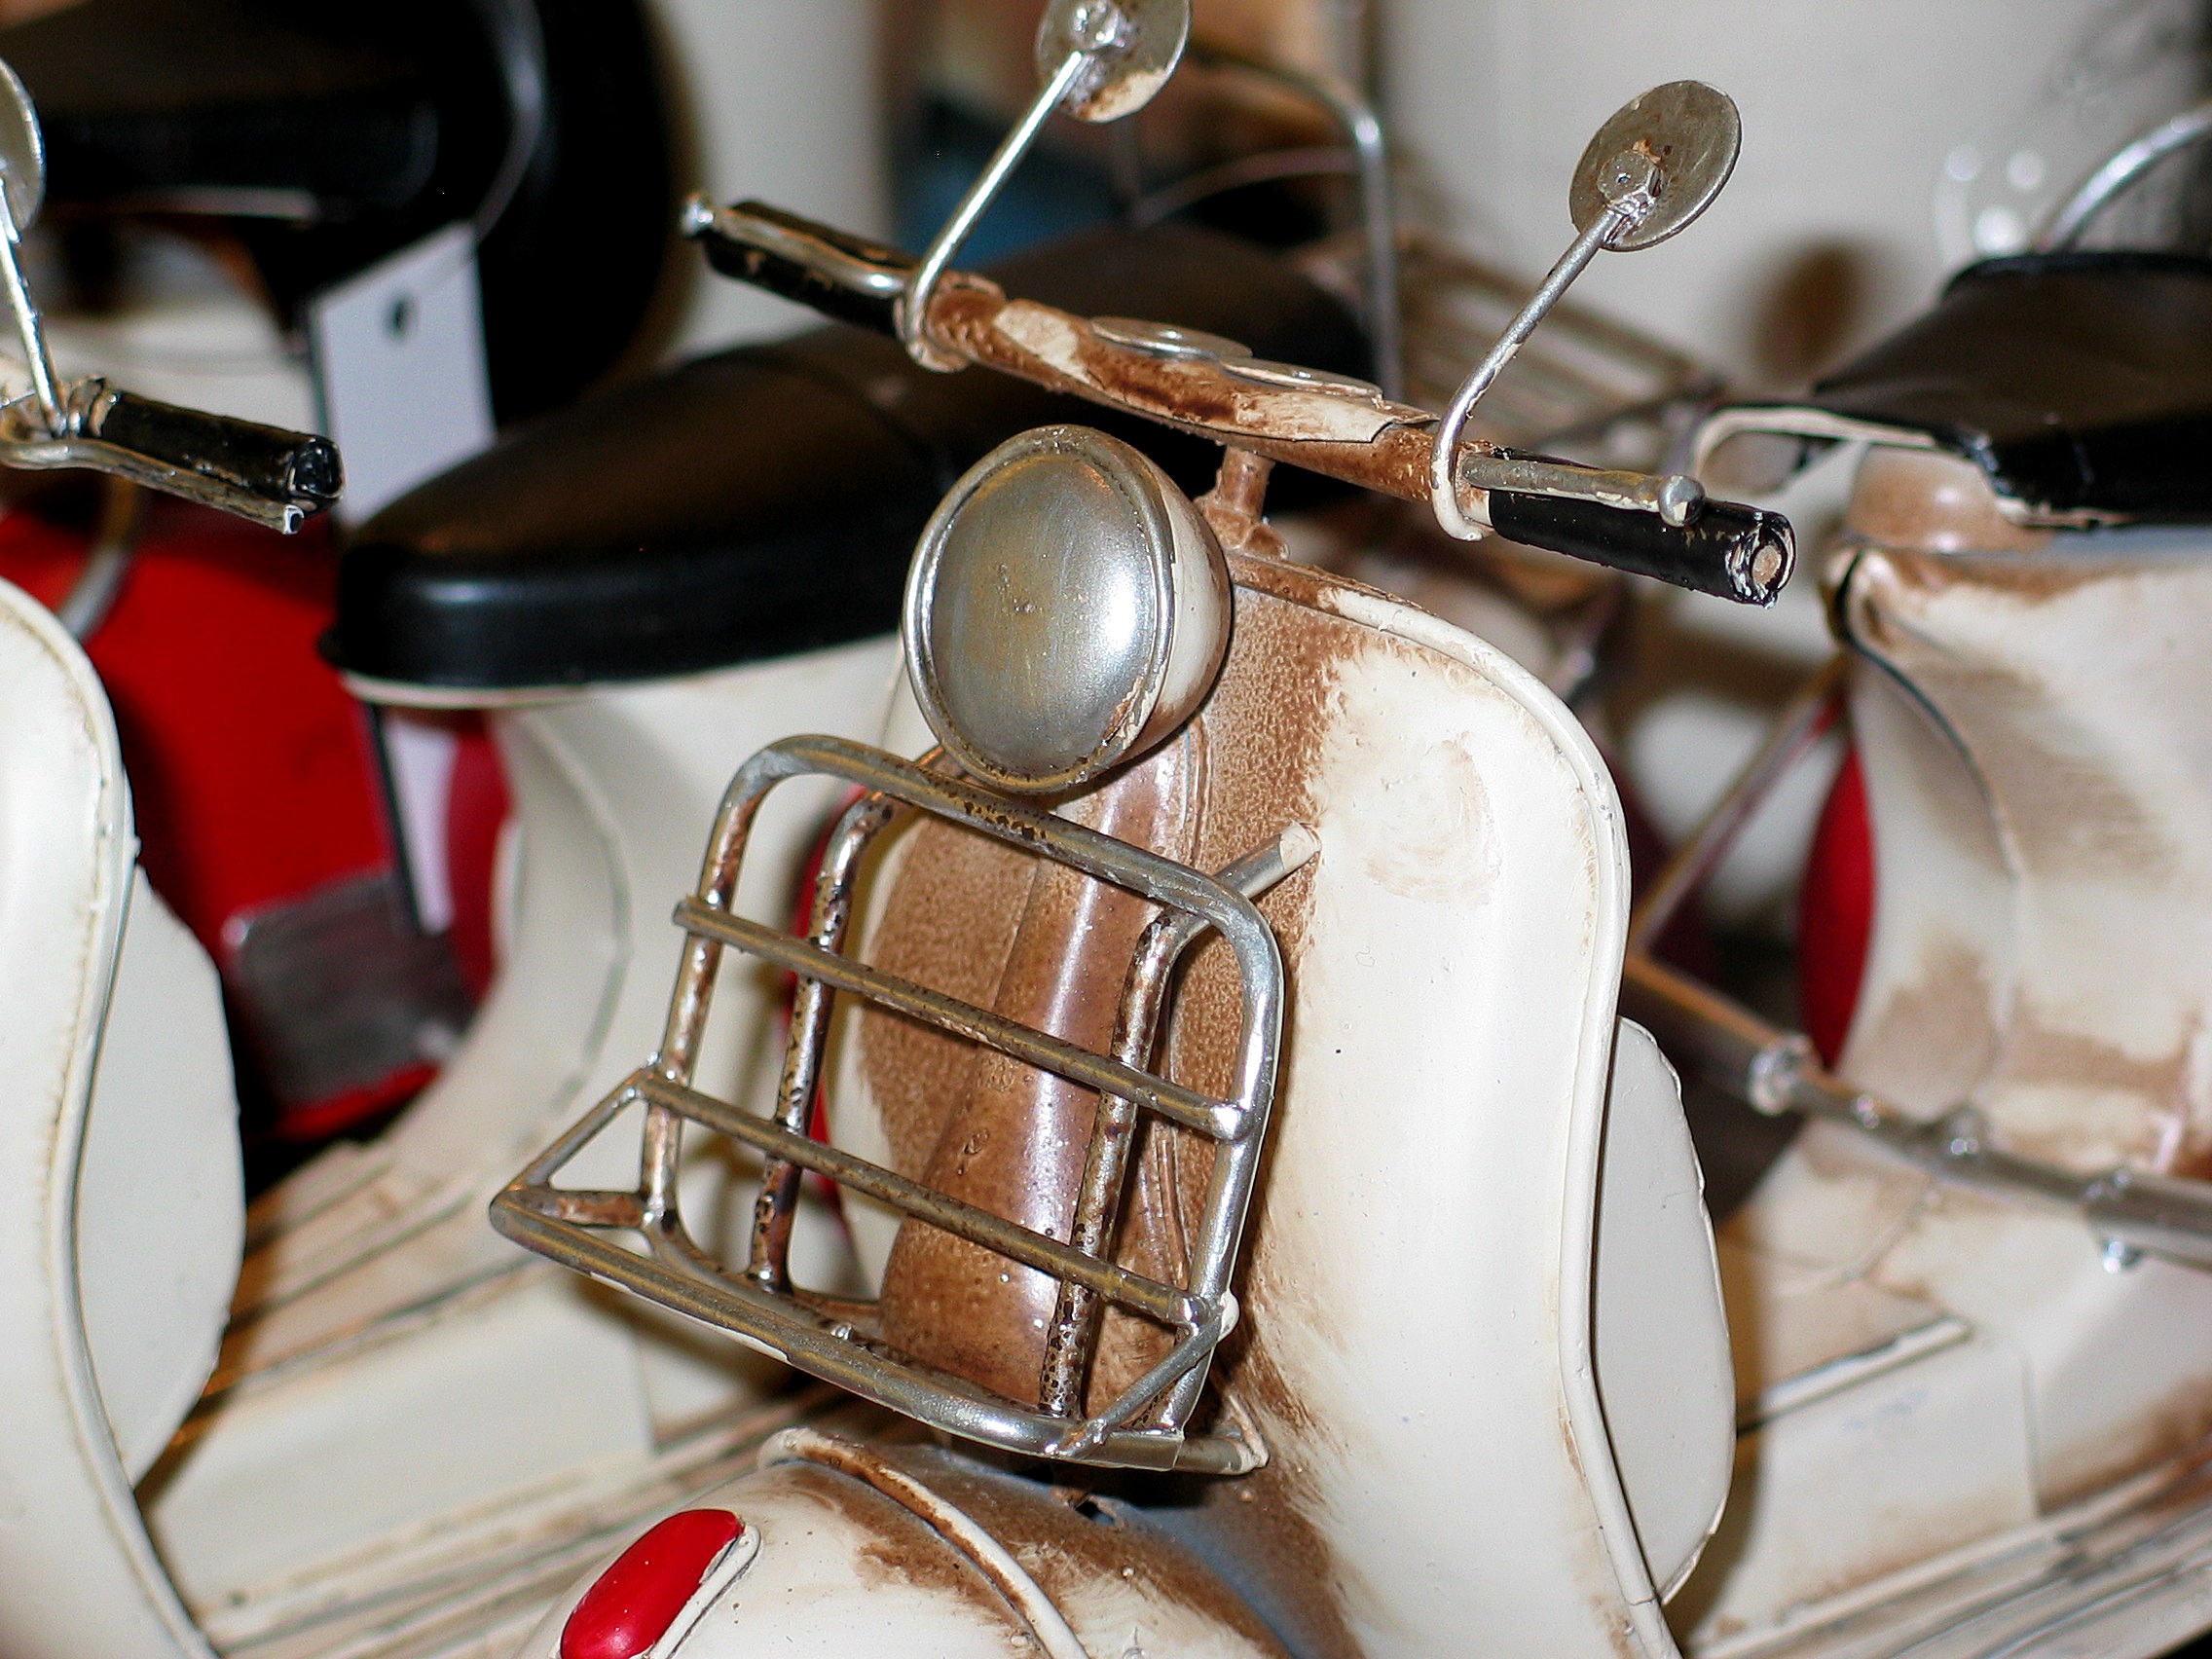
wheel, retro, old, decoration, meal, food, red, vehicle, motorcycle, leisure, dessert, motor scooter, moped, deco, decorative, handlebars, oldtimer, vespa, roller, locomotion, cult, two wheeled vehicle, wespa